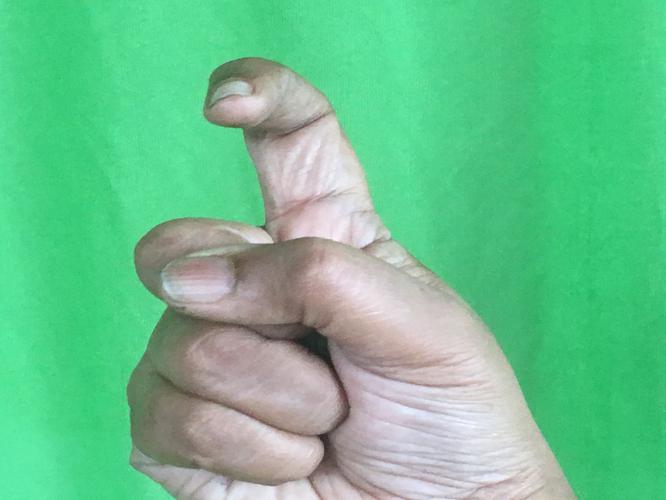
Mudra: Tamarachudam
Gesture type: single_hand